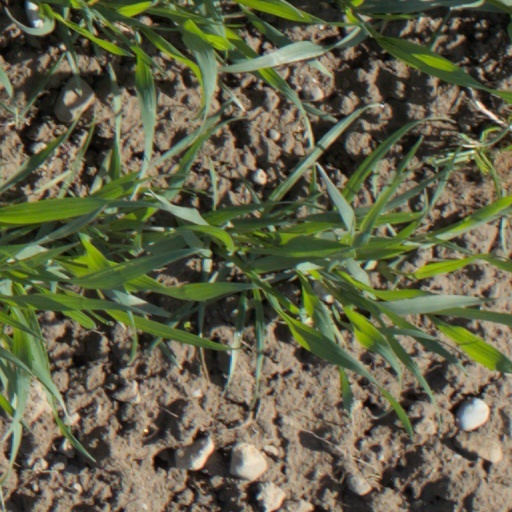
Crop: wheat